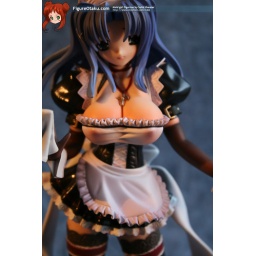
Sexy maid girl by Solid theater